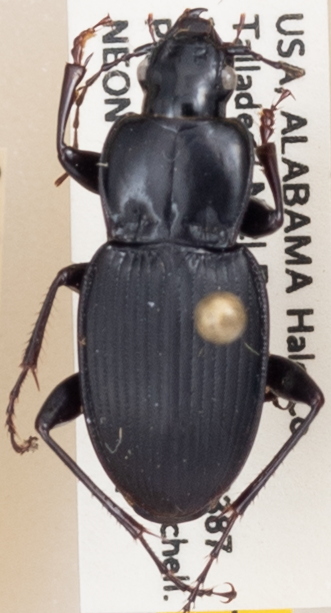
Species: Cyclotrachelus convivus
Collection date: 2020-05-27
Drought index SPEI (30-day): -0.14
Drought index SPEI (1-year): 1.22
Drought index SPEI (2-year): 1.85